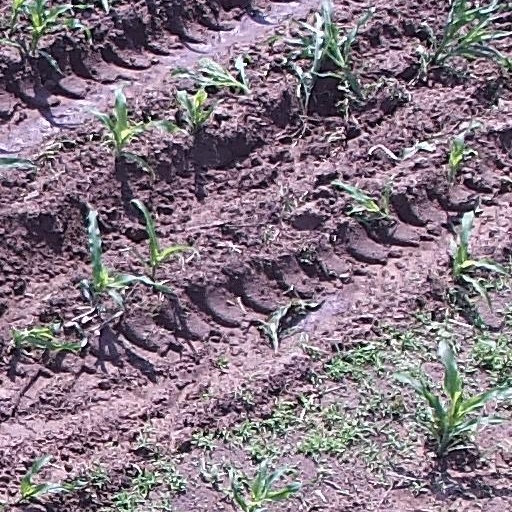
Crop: maize; corn